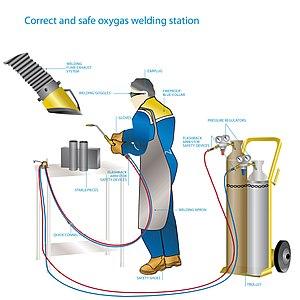
Le chalumeau est un outil employé pour la découpe ou la soudure thermique de pièces de métal. La source de chaleur est obtenue par la combustion d'un mélange de gaz.